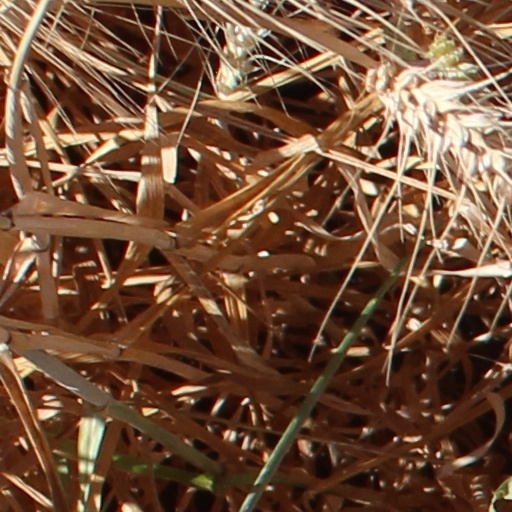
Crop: wheat